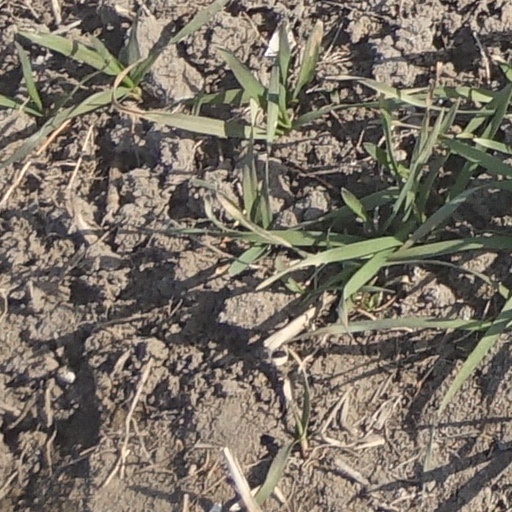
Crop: wheat